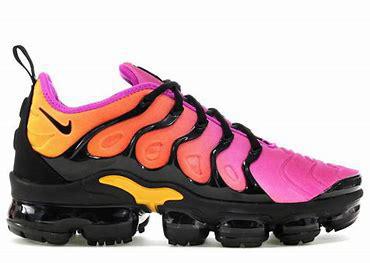
Brand: Nike
Model: Air Vapormax Plus